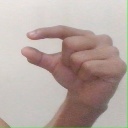
अक्षर: ग